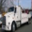
Label: truck